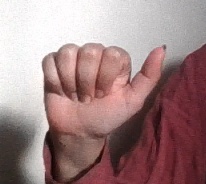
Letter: dhad